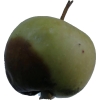
Label: Apple 12